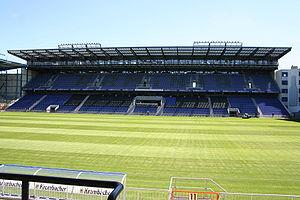
La SchücoArena est un stade de football situé à Bielefeld dans le Land de Rhénanie-du-Nord-Westphalie en Allemagne.
La Coupe du monde féminine de football des moins de 20 ans 2010 se déroule en Allemagne du 13 juillet au 1ᵉʳ août 2010 et réunit 16 sélections.